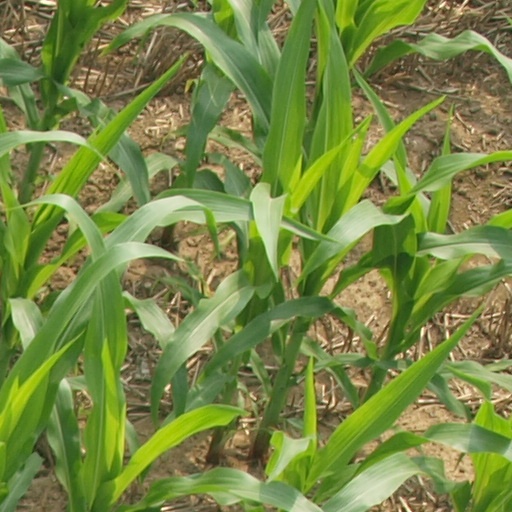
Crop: maize; corn